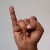
The image shows a hand gesture representing the letter 'I' in Indian Sign Language.